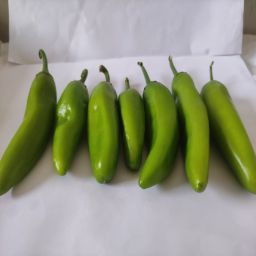
Crop: New Mexico Green Chile
Quality: Unripe